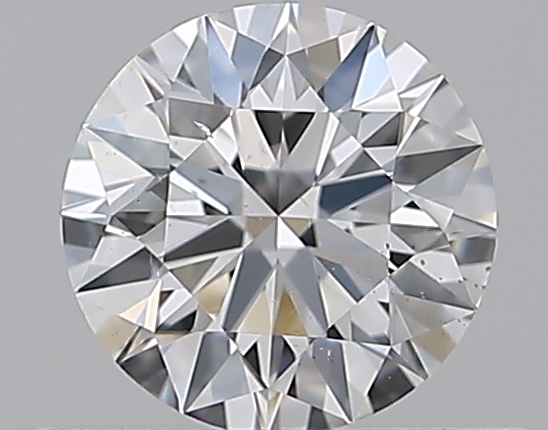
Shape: round
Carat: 0.5
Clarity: VS2
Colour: E
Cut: EX
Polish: EX
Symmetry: EX
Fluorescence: N
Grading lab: GIA
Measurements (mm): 5.1 x 5.14 x 3.16